Senegal River

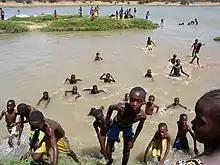
Young boys swimming in the Senegal River

The project of finding the Senegal was taken up in the 1420s by the Portuguese Prince Henry the Navigator, who invested heavily to reach it. In 1434, one of Henry's captains, Gil Eanes, finally surpassed Cape Bojador and returned to tell about it. Henry immediately dispatched a follow-up mission in 1435, under Gil Eanes and Afonso Gonçalves Baldaia. Going down the coast, they turned around the al-Dakhla peninsula in the Western Sahara and emerged into an inlet, which they excitedly believed to be the mouth of the Senegal River. The name they mistakenly bestowed upon the inlet - "Rio do Ouro" - is a name it would remain stuck with down to the 20th century.